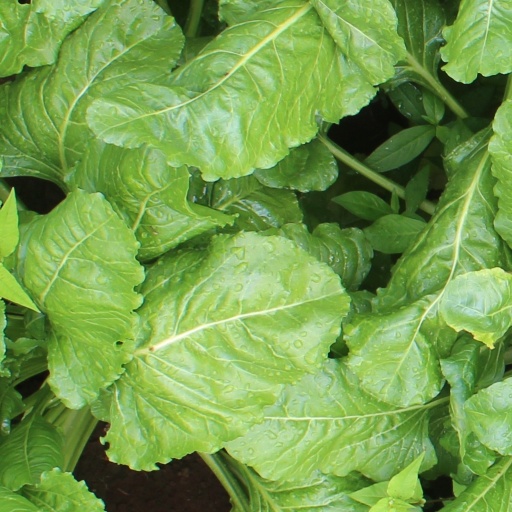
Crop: sugar beet